Operetta

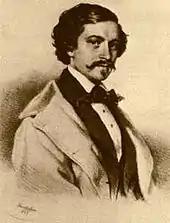
Johann Strauss II

The most significant composer of operetta in the German language was the Austrian Johann Strauss II (1825–1899). Strauss was recruited from the dance hall and introduced a distinct Viennese style to the genre. Strauss was highly influenced by the work of Offenbach, so much so that he collaborated with many of Offenbach’s librettists for his most popular works. His operetta, "Die Fledermaus" (1874), became the most performed operetta in the world, and remains his most popular stage work. In all, Strauss wrote 16 operettas and one opera, most with great success when first premiered.